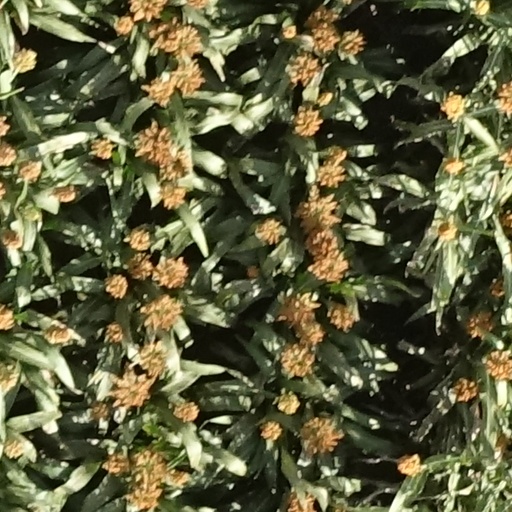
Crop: sorghum